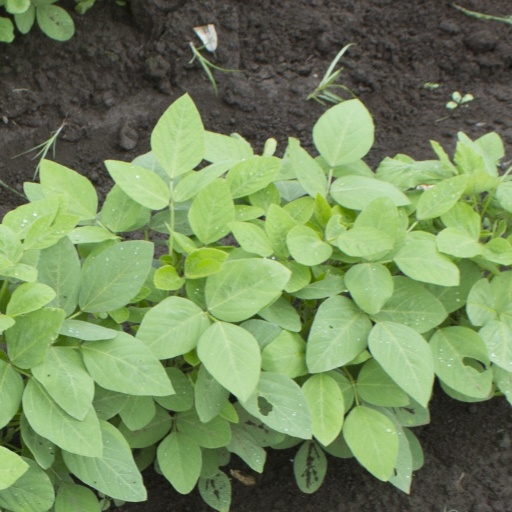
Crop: soybean